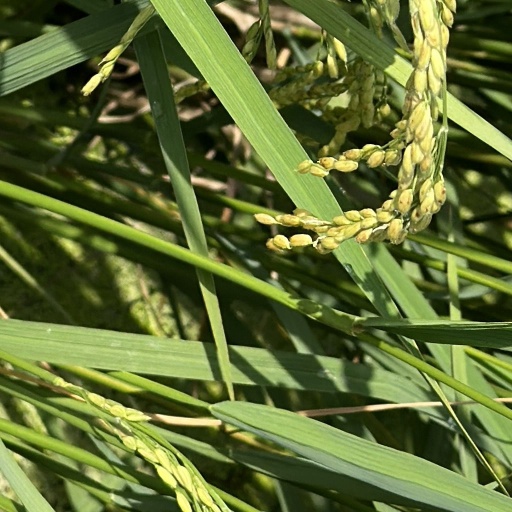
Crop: rice